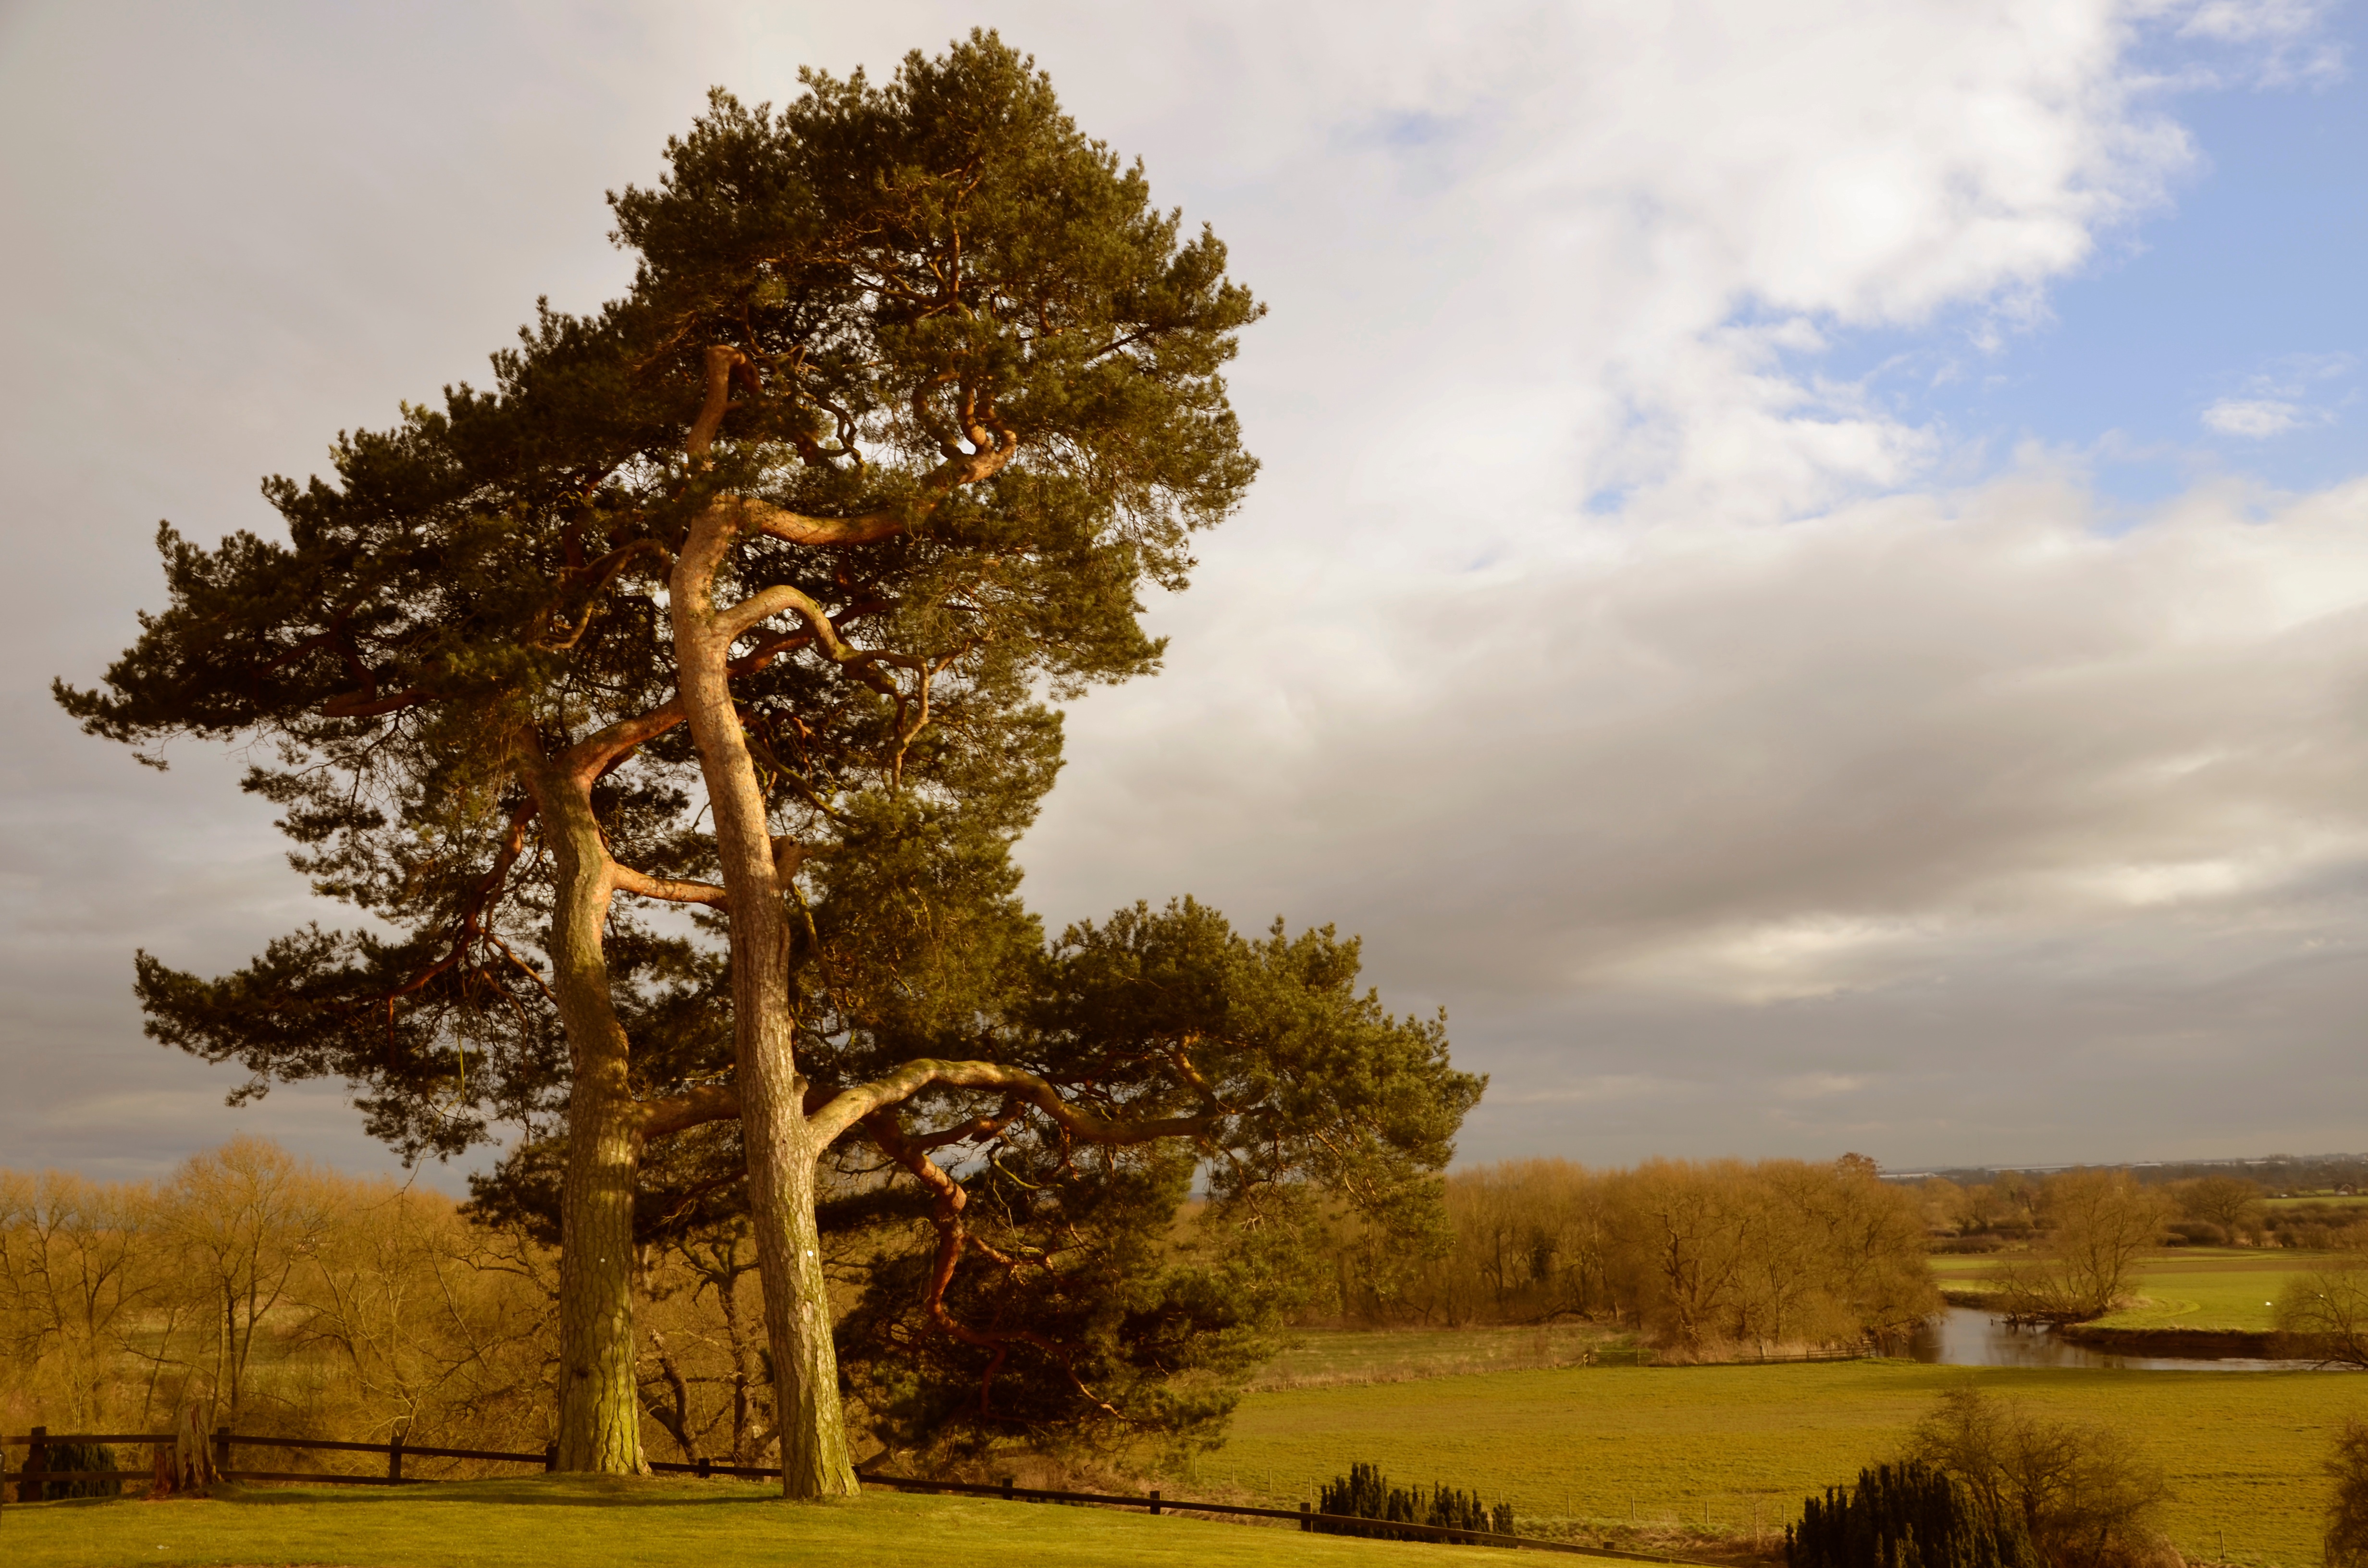
landscape, tree, nature, plant, field, flower, autumn, agriculture, savanna, rural area, woody plant, land plant, arecales